Death Column

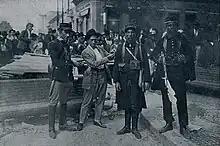

The "Death Column" was one of three forces sent to the interior of São Paulo by the "tenentist" revolutionaries, commanded by general Isidoro Dias Lopes, who controlled part of the city of São Paulo. While urban warfare was waged against the loyalists, more loyalist reinforcements converged on São Paulo from Rio de Janeiro, Santos, Paraná, Mato Grosso and Minas Gerais. Inland, the revolutionaries already controlled Itu, Jundiaí, Campinas and Rio Claro on 9 July. Throughout the month, they consolidated their strength in the São Paulo-Campinas-Sorocaba triangle and extended to Bauru and Araraquara. The approach of several loyalist forces in the interior threatened to besiege and lock the revolutionaries in the capital of São Paulo, putting an end to the revolution. Thus, between 17 and 19 July, army captain Otávio Muniz Guimarães was sent to the Paulista and Noroeste railways; the captain of the Public Force Francisco Bastos to the Sorocabana Railway and Public Force lieutenant João Cabanas to the Mogiana Railway.